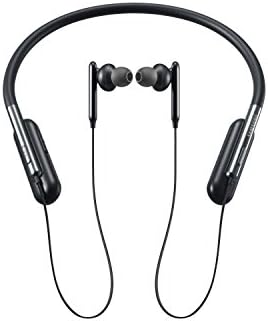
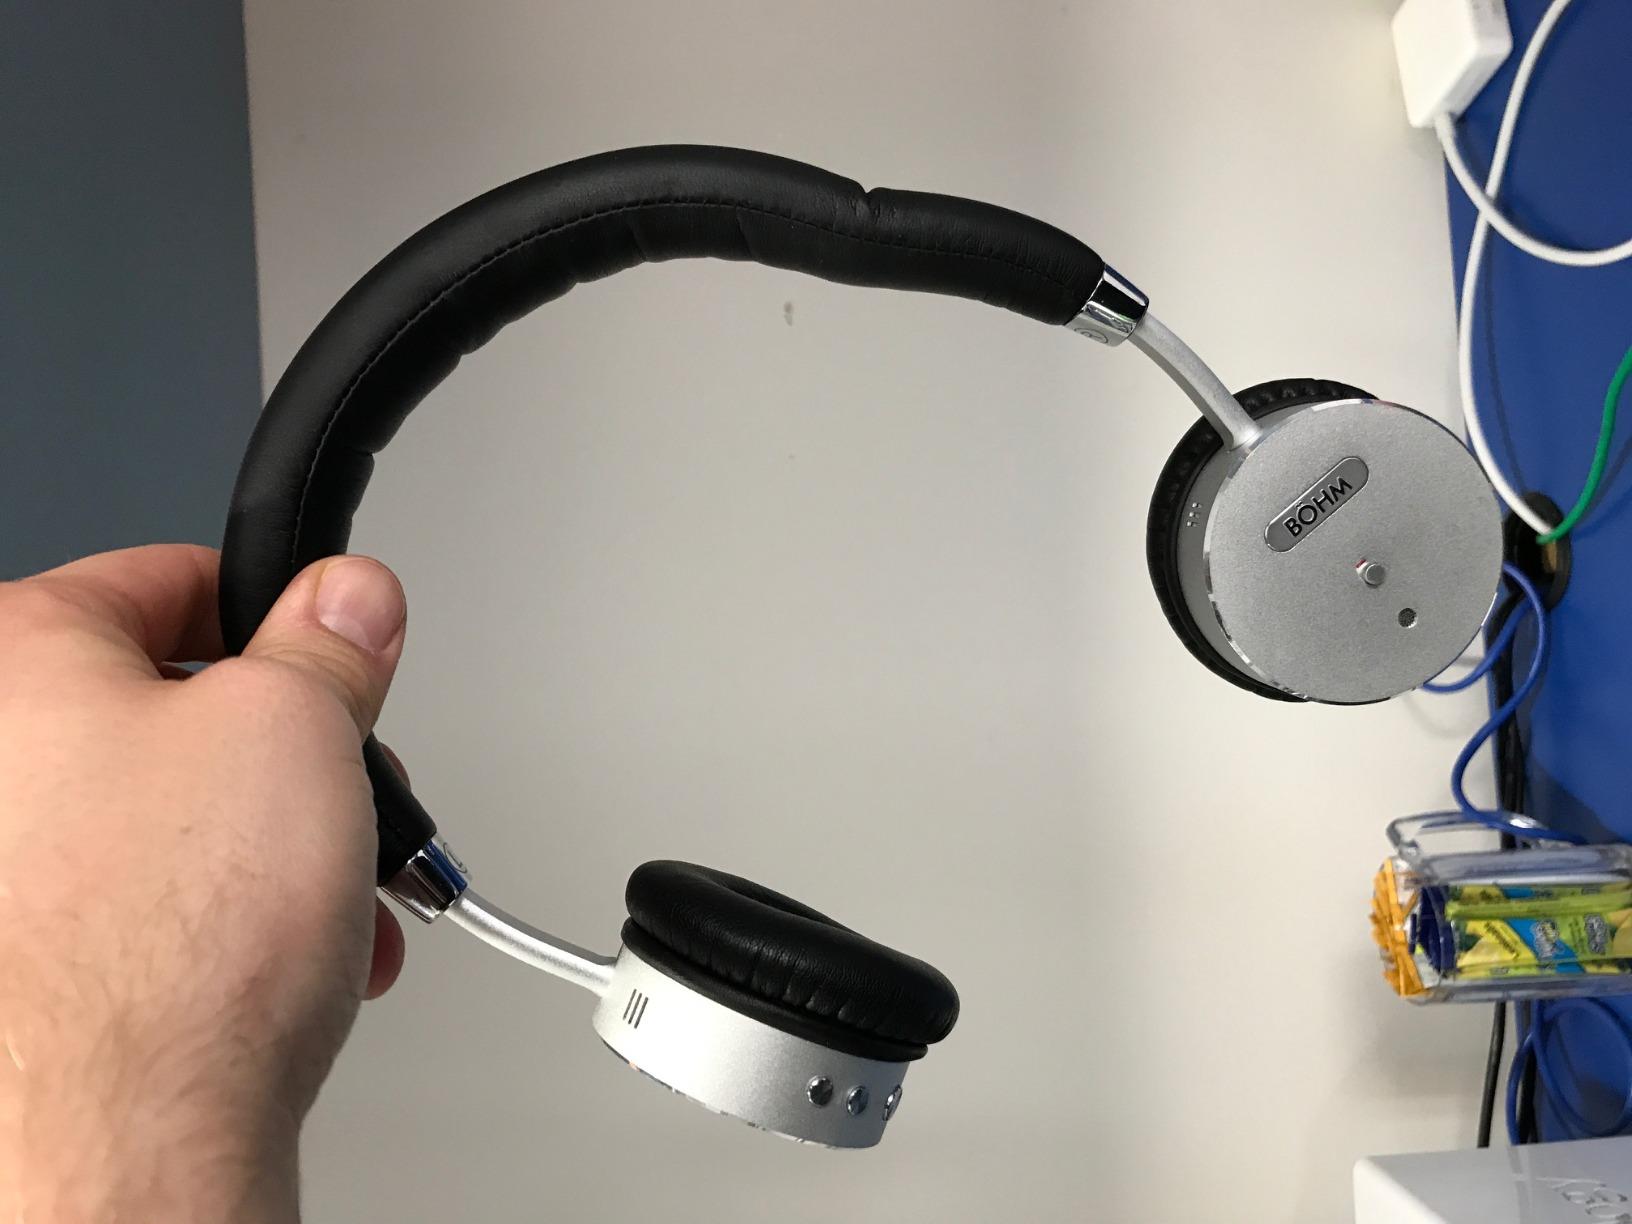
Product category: headphones
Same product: no